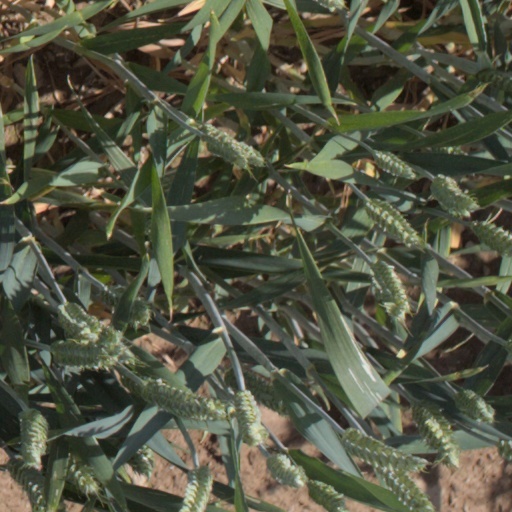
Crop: wheat